Monastery of Santa María de Huerta

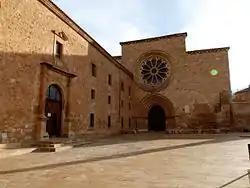

The Monastery of Santa María de Huerta (Spanish: "Monasterio de Santa María de Huerta") is a Cistercian monastery located in Santa María de Huerta, a town of the Spanish Province of Soria, within the autonomous community of Castile and León.